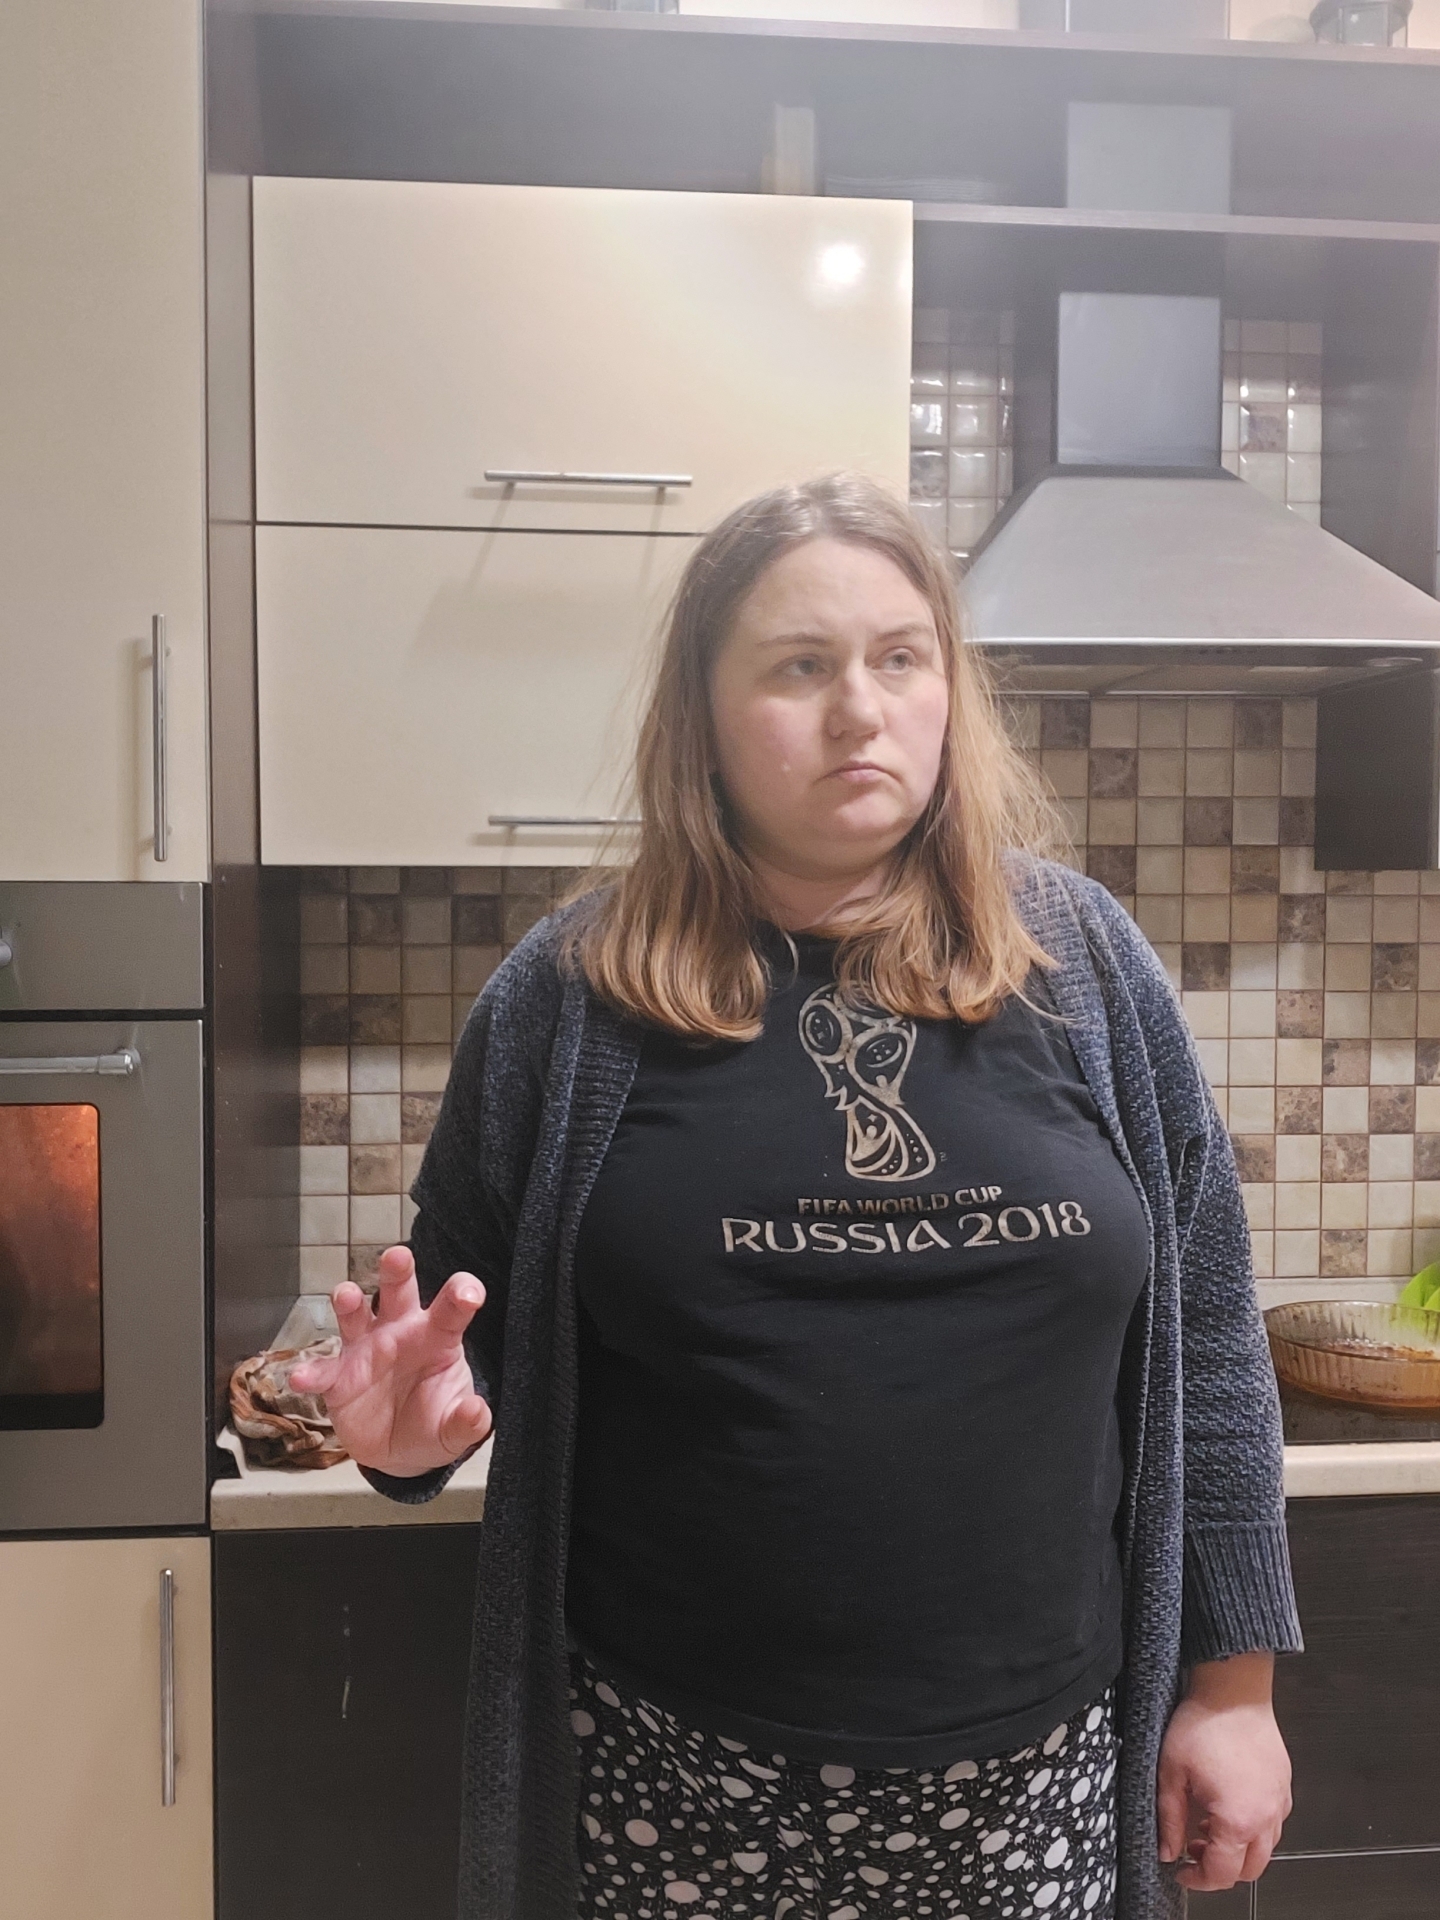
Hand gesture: grabbing